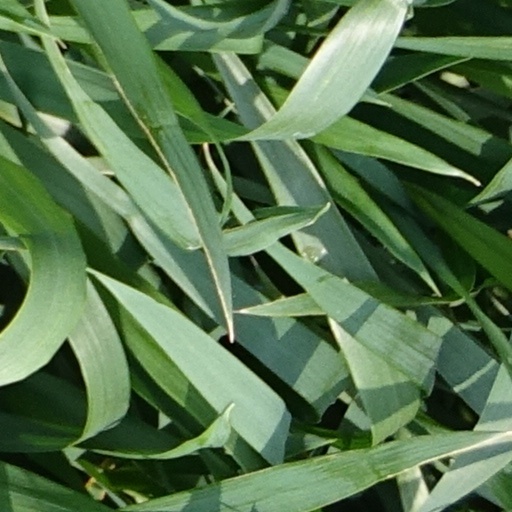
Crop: wheat